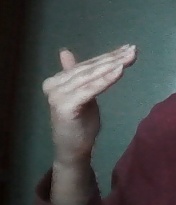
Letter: khaa